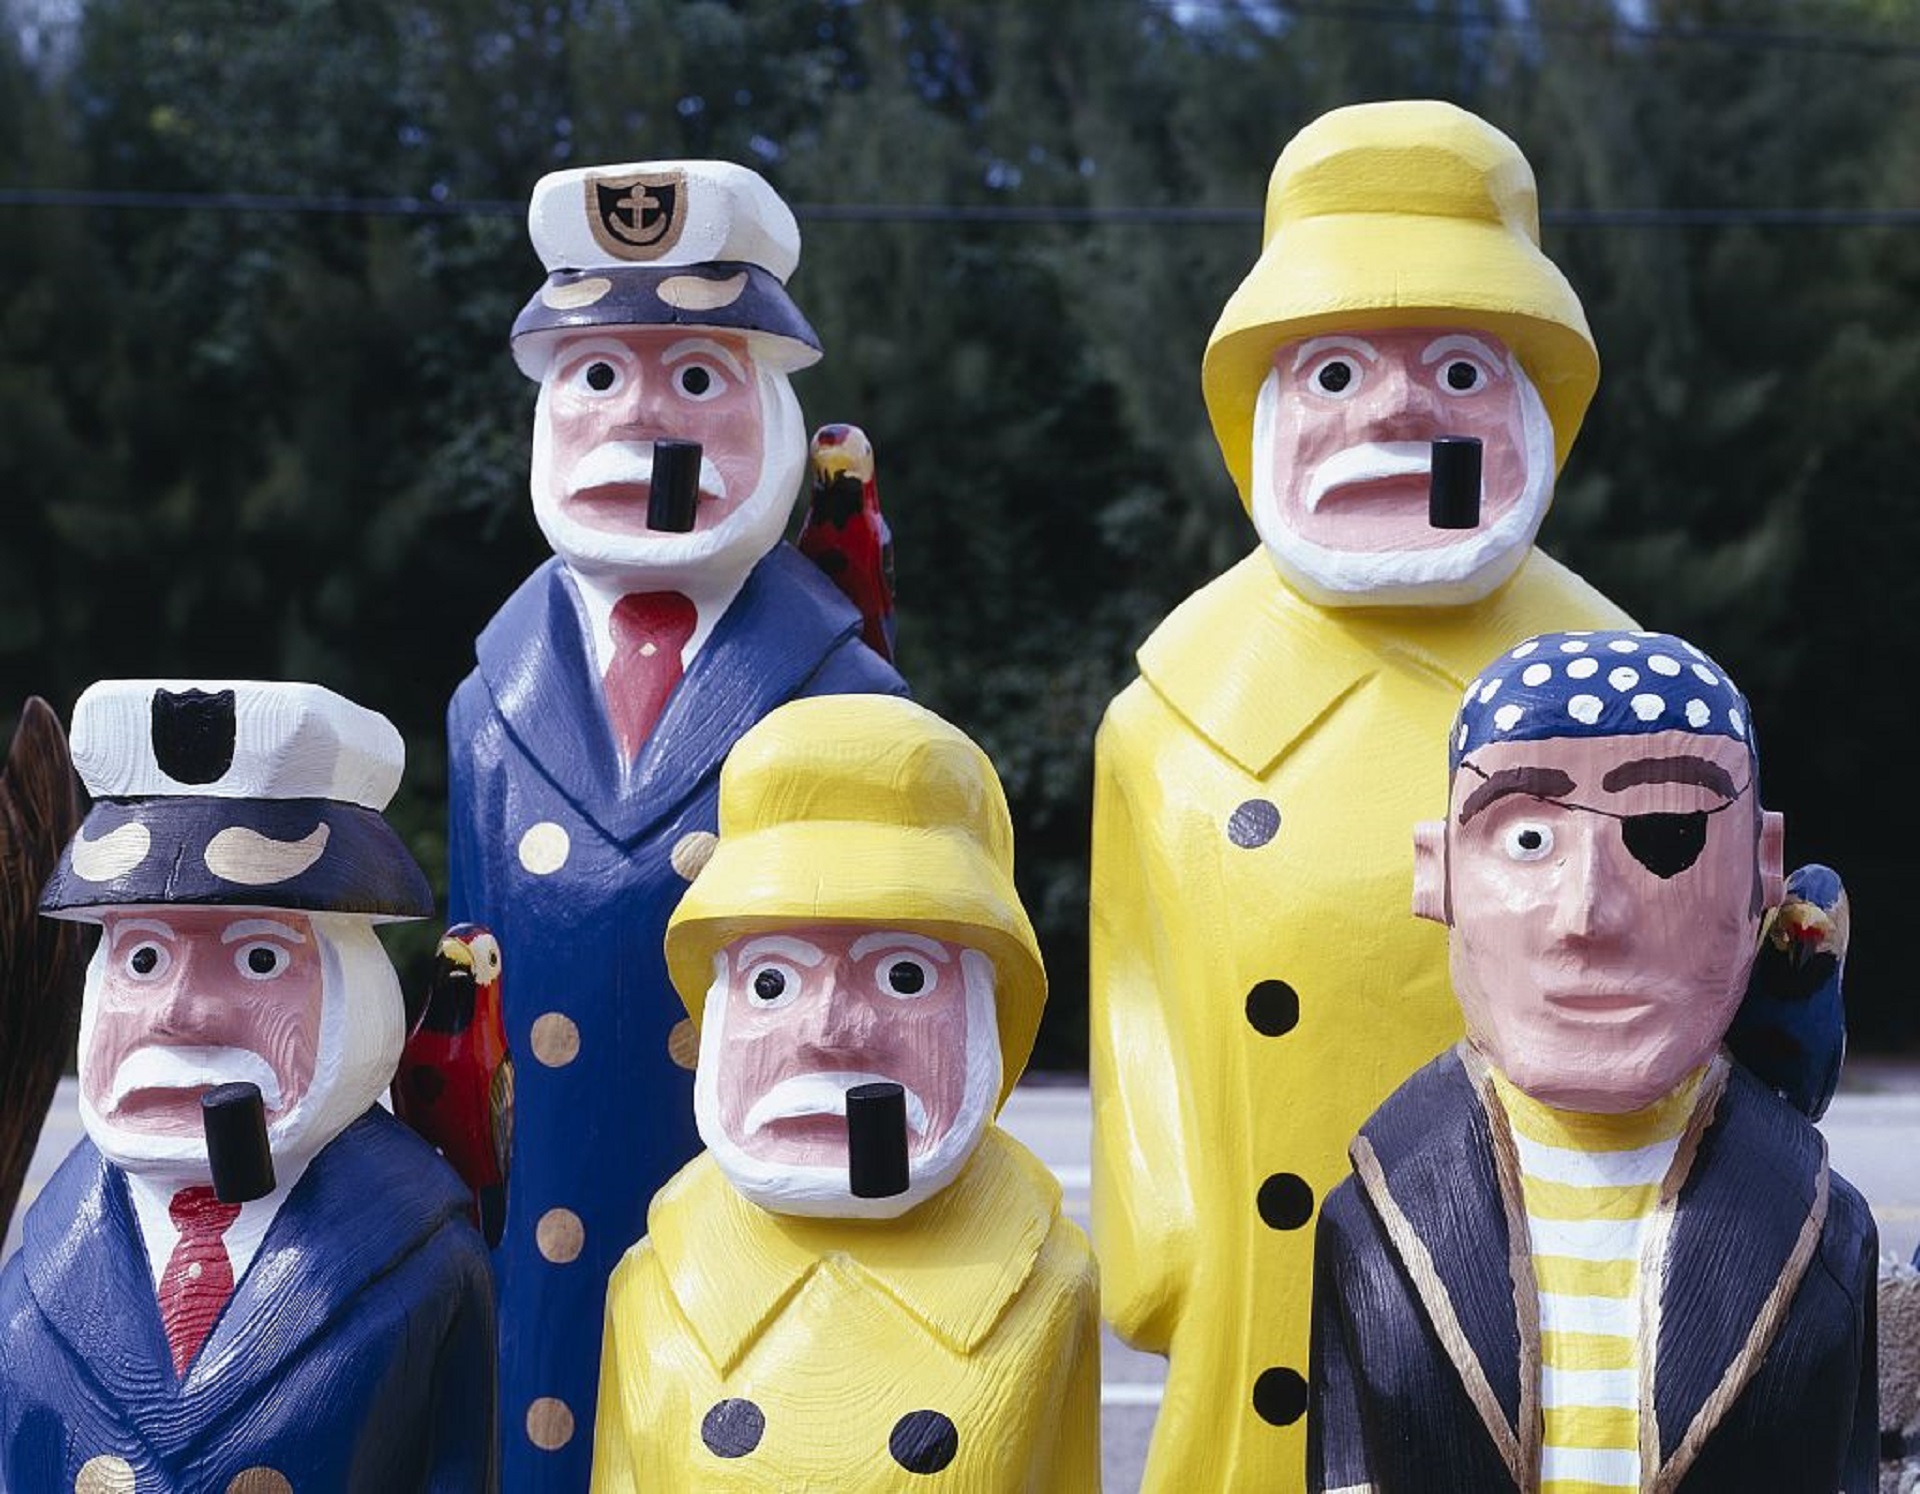
wood, vintage, ship, monument, statue, decoration, amusement park, usa, clothing, colorful, toy, sculpture, fun, design, resort, carvings, figures, mascot, florida, pirates, mariners, key west, captains, walt disney world